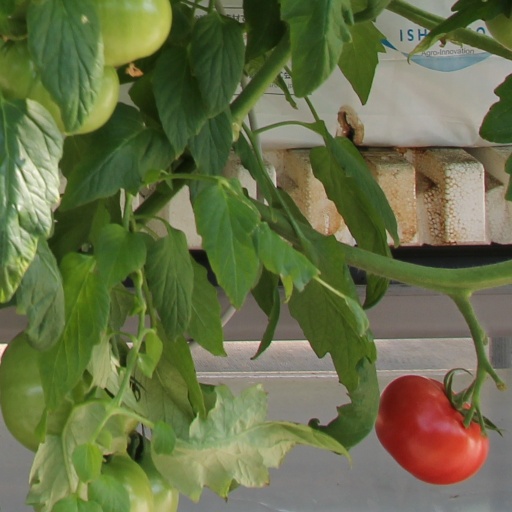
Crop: tomato